List of Nashville Vols managers

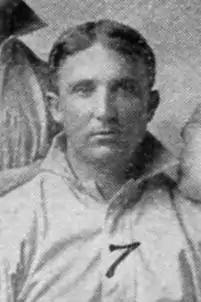
Newt Fisher (1901–1905) managed Nashville to win the first two Southern Association pennants in 1901 and 1902.

The Nashville Baseball Club was created as a charter member of the Southern Association in 1901. The team did not become known as the Nashville Volunteers (regularly shortened to Vols) until 1908. The franchise was operated by Nashville-native Newt Fisher, who was its first manager and played on the team. The Southern Association was a Class B circuit in its inaugural season but was elevated to Class A status in 1902. Under Fisher, the Nashvilles won the first two Southern Association pennants by possessing the best regular-season records in 1901 and 1902. On July 12, 1905, Fisher sold the team to a local stock company. He stayed on as manager until July 17, when former Toledo Mud Hens skipper Mickey Finn was hired to take his place. Finn remained through 1906 in which the club posted its all-time lowest winning percentage of .328 (45–92). His .342 record in two seasons is the lowest among all Nashville managers over a full season or more. John Dobbs, who also played as an outfielder, became Nashville's manager in 1907.